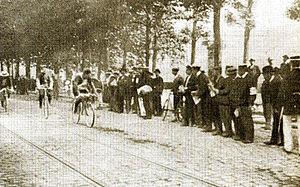
Cet article présente une bibliographie thématique sur l'histoire de Lyon. Ce classement permet de retrouver tous les ouvrages traitant d'un même domaine, quelle que soit la période historique considérée. Une bibliographie chronologique, rassemblant tous les ouvrages et articles sur une période donnée, est également disponible.
Le sport est un élément constitutif de la ville de Lyon. Développée au moins depuis le Moyen Âge, la pratique sportive se démocratise au XIXᵉ et surtout au XXᵉ siècle.